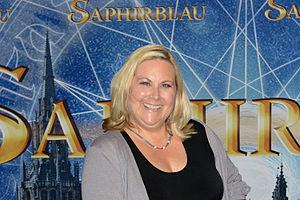
Kerstin Gier, née le 8 octobre 1966 à Bergisch Gladbach en Allemagne, est une auteure allemande de romans fantastiques. Elle est principalement connue pour son roman Rouge rubis, premier volet de la Trilogie des gemmes, traduit en français par Nelly Lemaire.